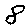
Label: 8